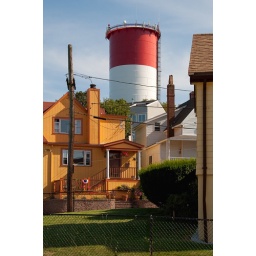
The water tower neighborhood, Winthrop, from Crystal Cove Ave; Saturday, August 8, 2009; around 4:05 PM